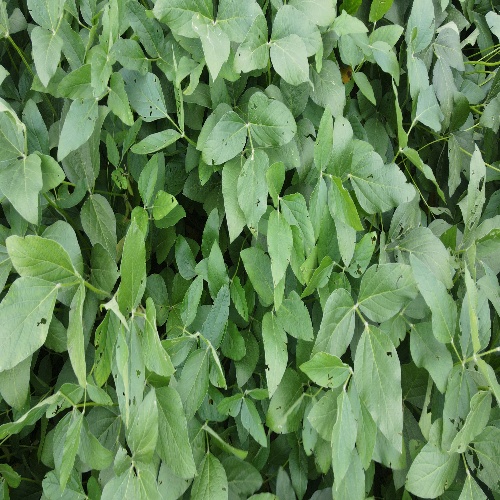
Label: Caterpillar